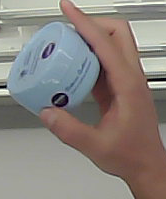
Product: nivea_baby